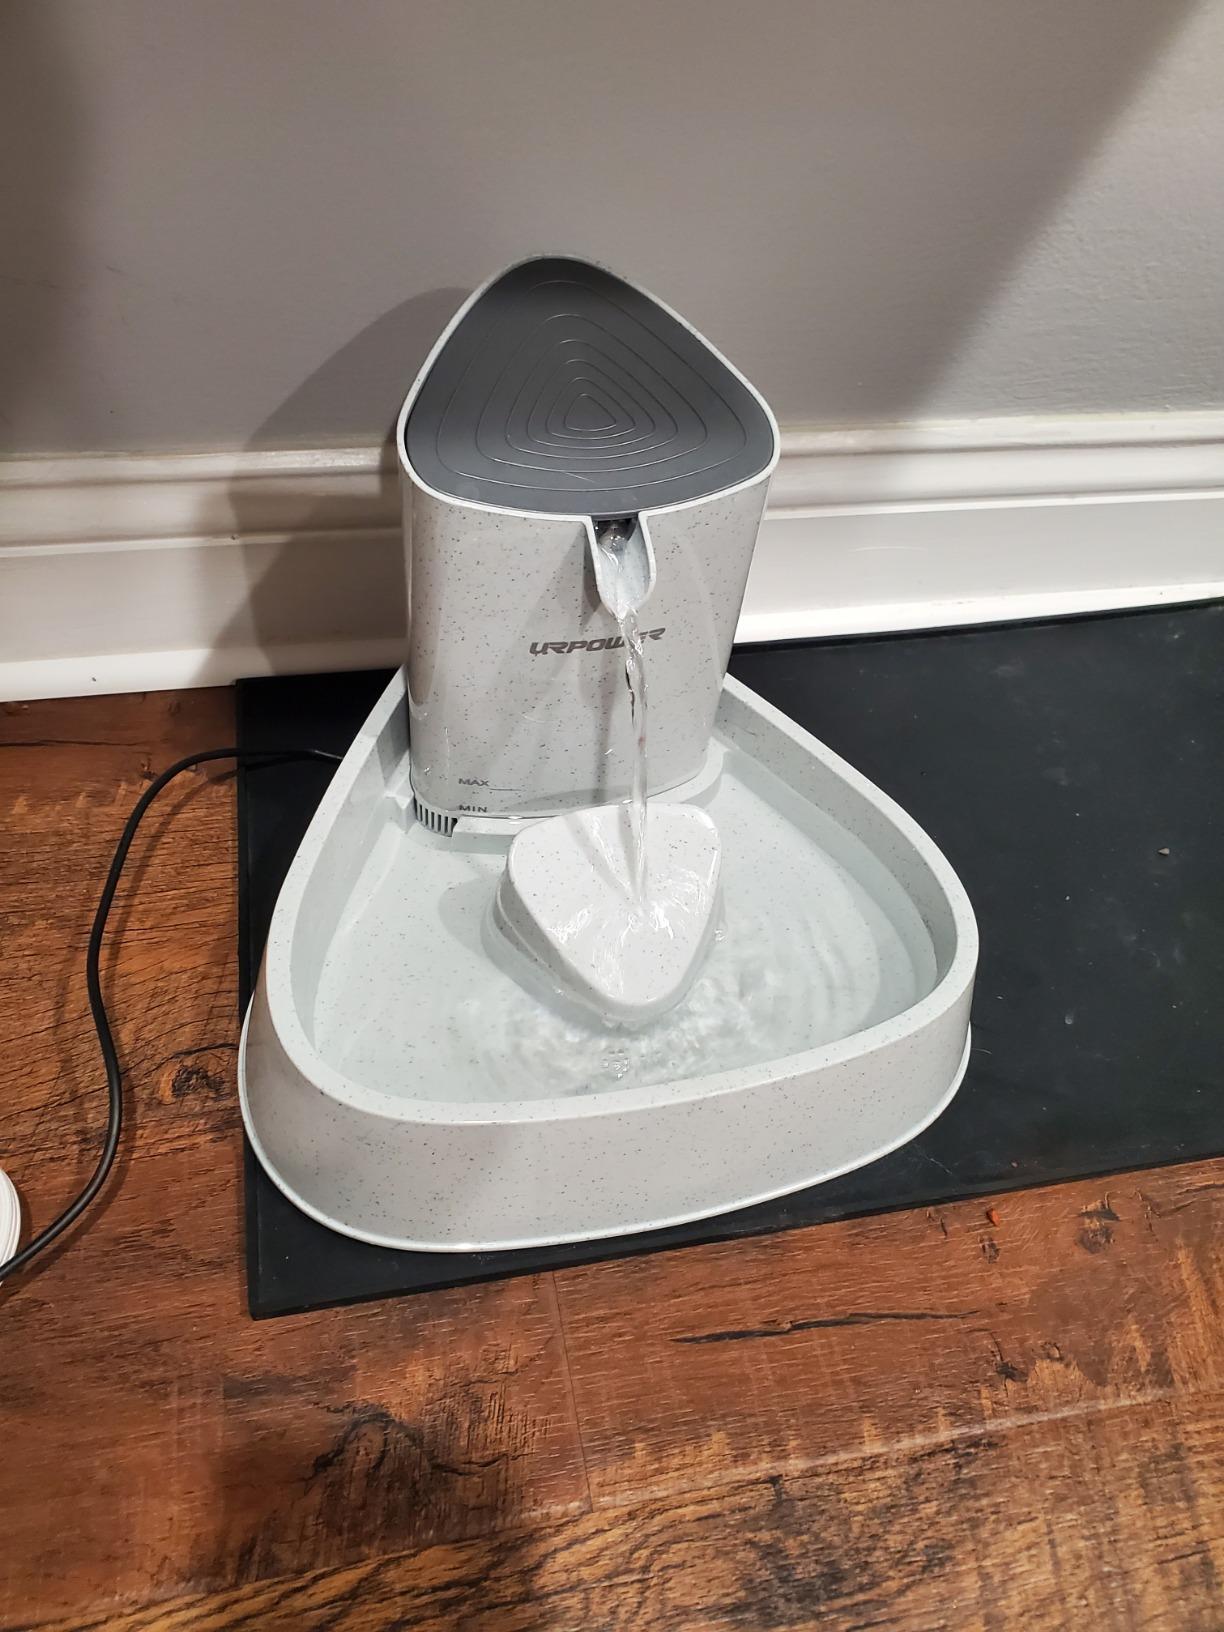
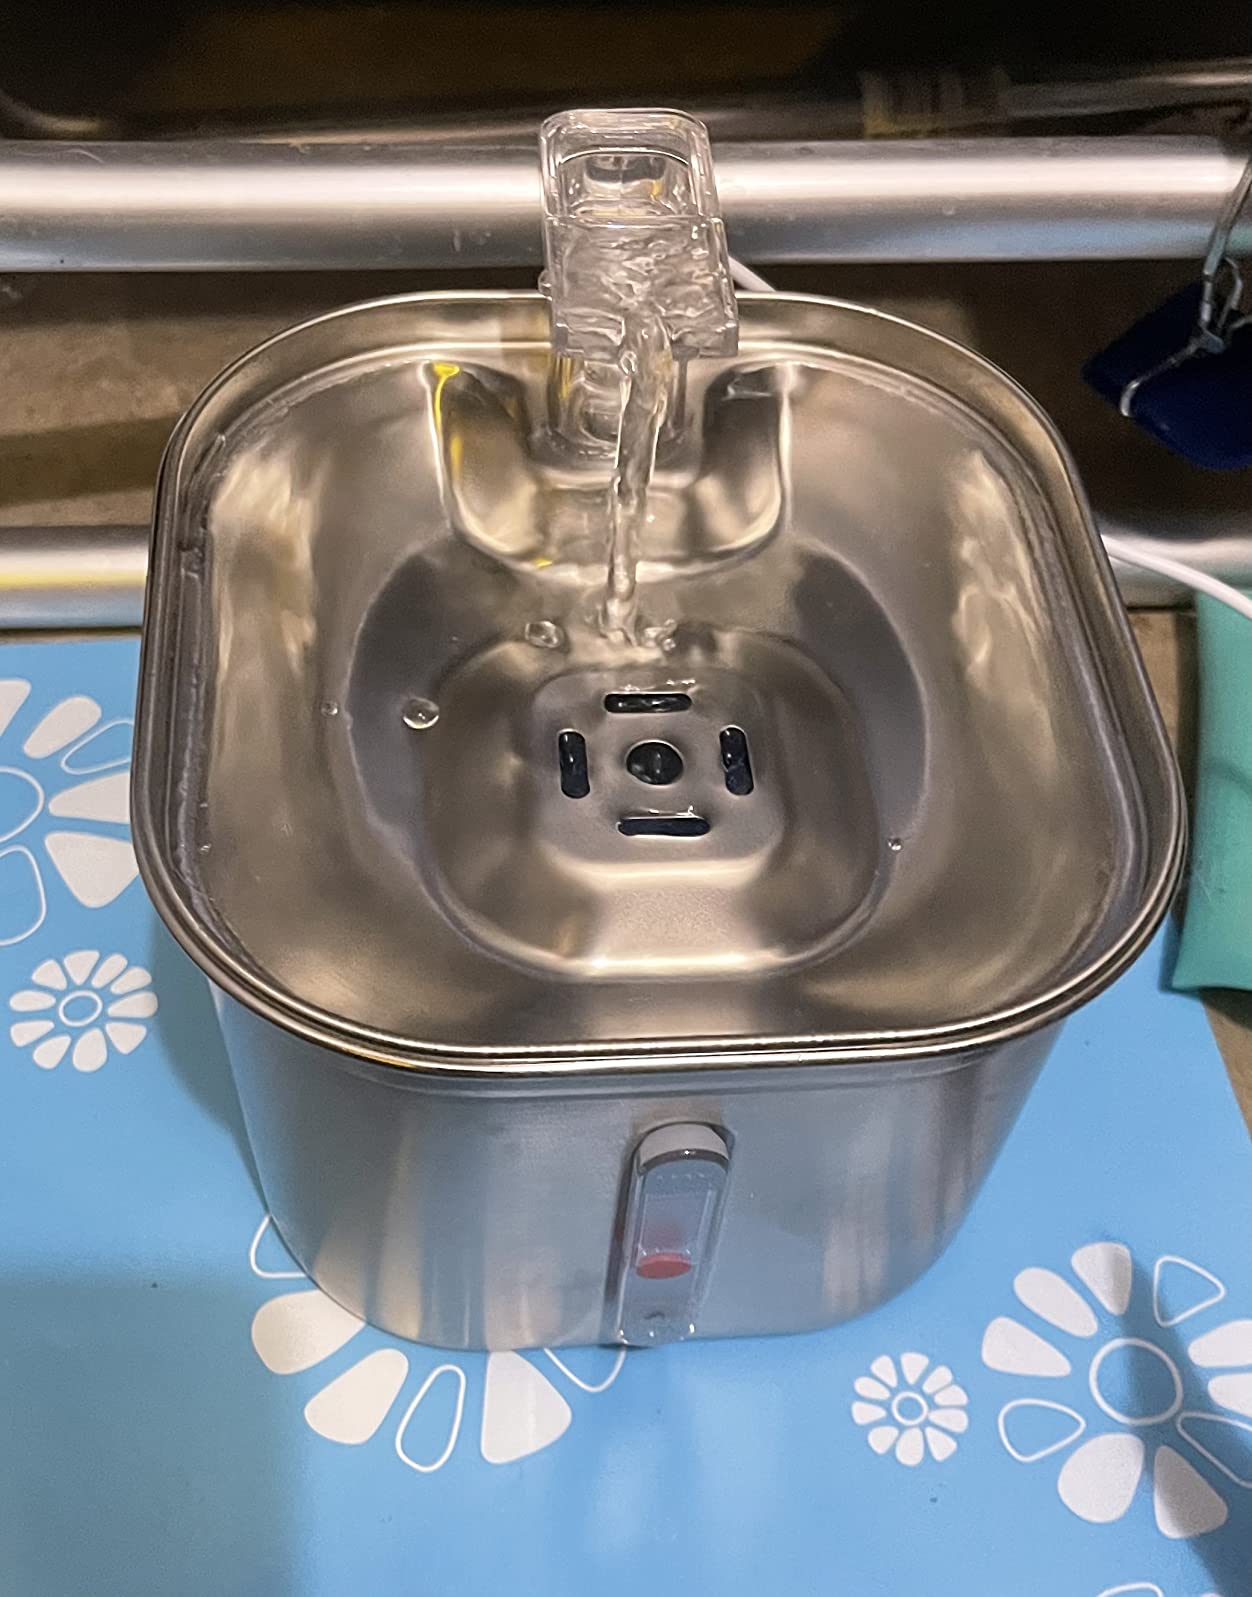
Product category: items_bowl
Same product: no